Os Mutantes: Caminhos do Coração

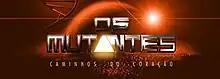

Os Mutantes: Caminhos do Coração ("The Mutants: Pathways of the Heart") is a Brazilian "telenovela" which originally aired on Rede Record.